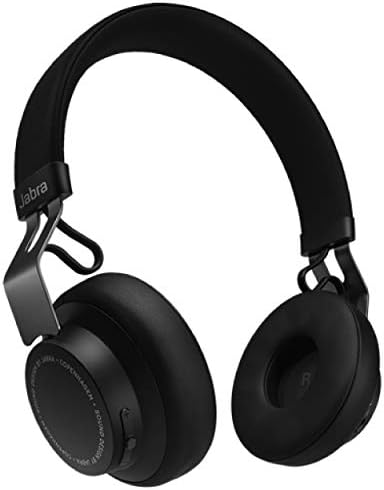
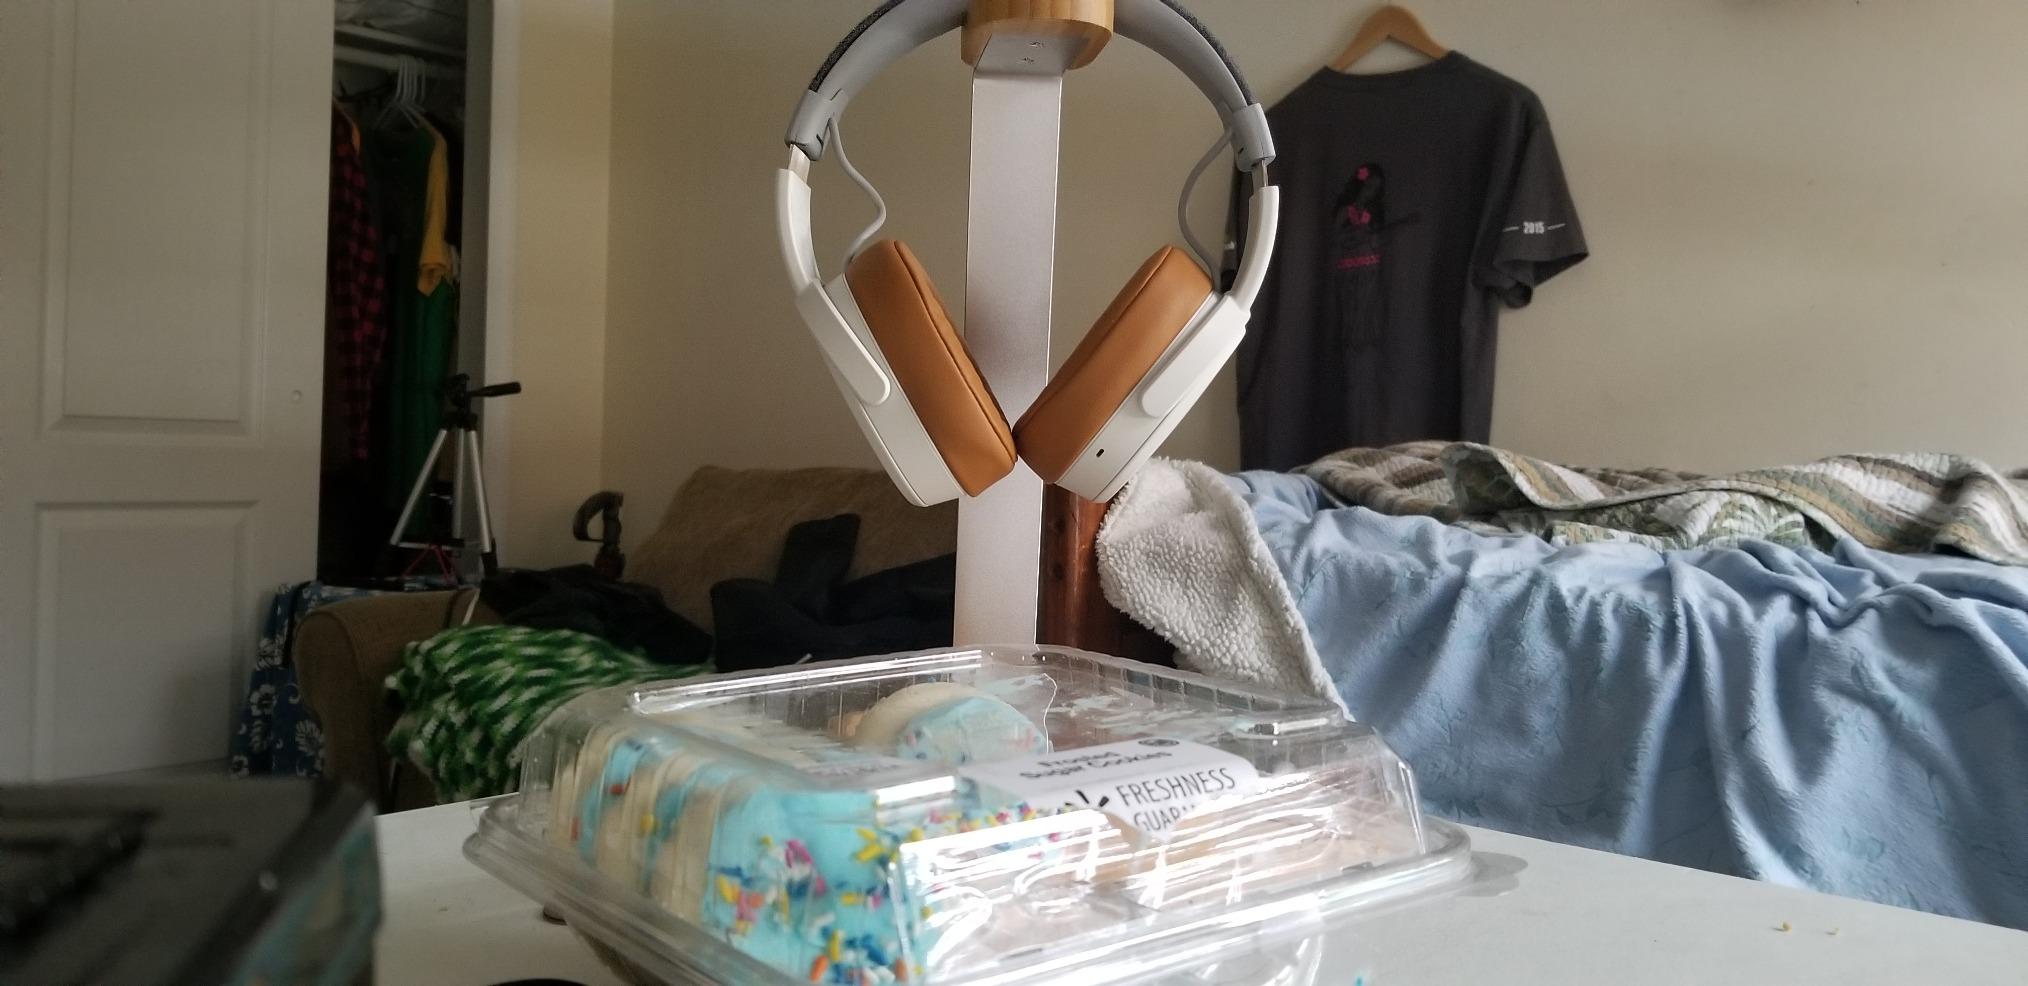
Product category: headphones
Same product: no